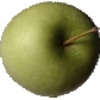
Label: apple_granny_smith